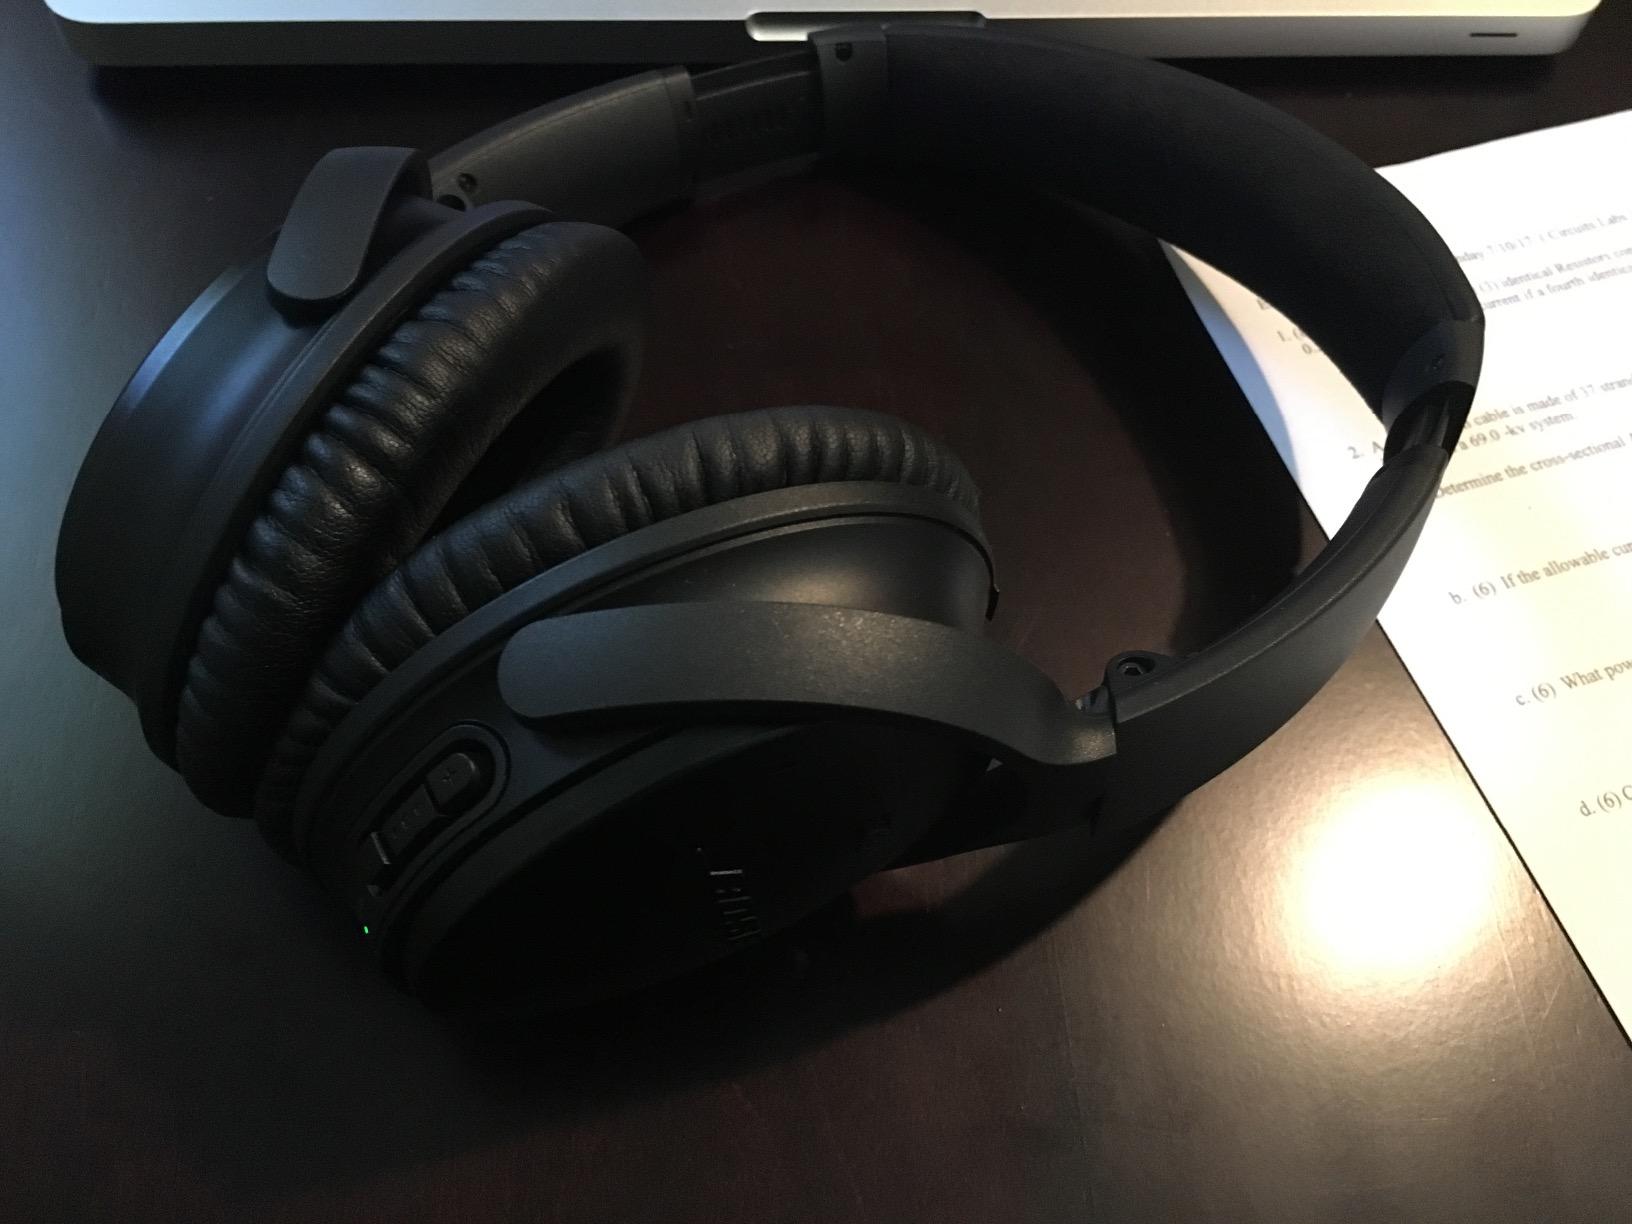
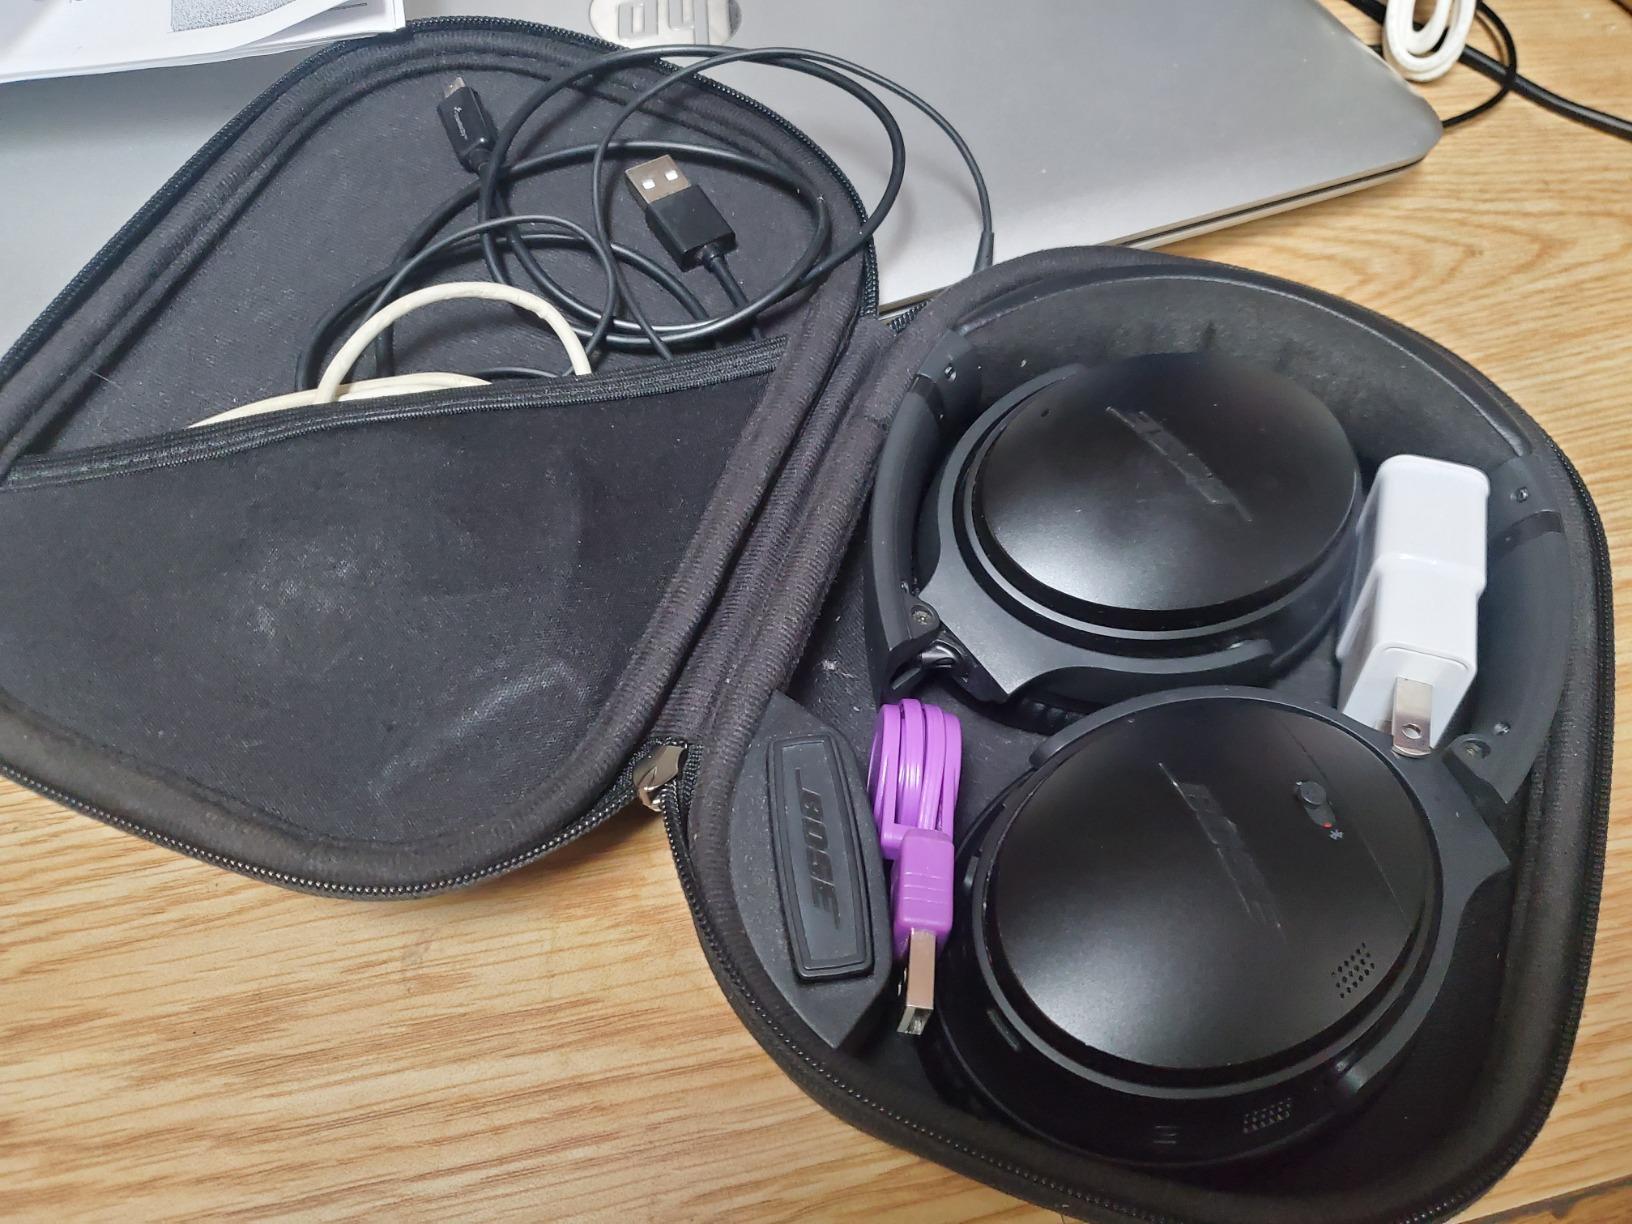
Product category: headphones
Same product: yes